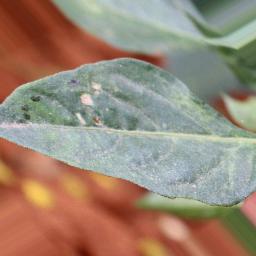
Label: mites_and_trips